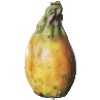
Label: cactus_fruit